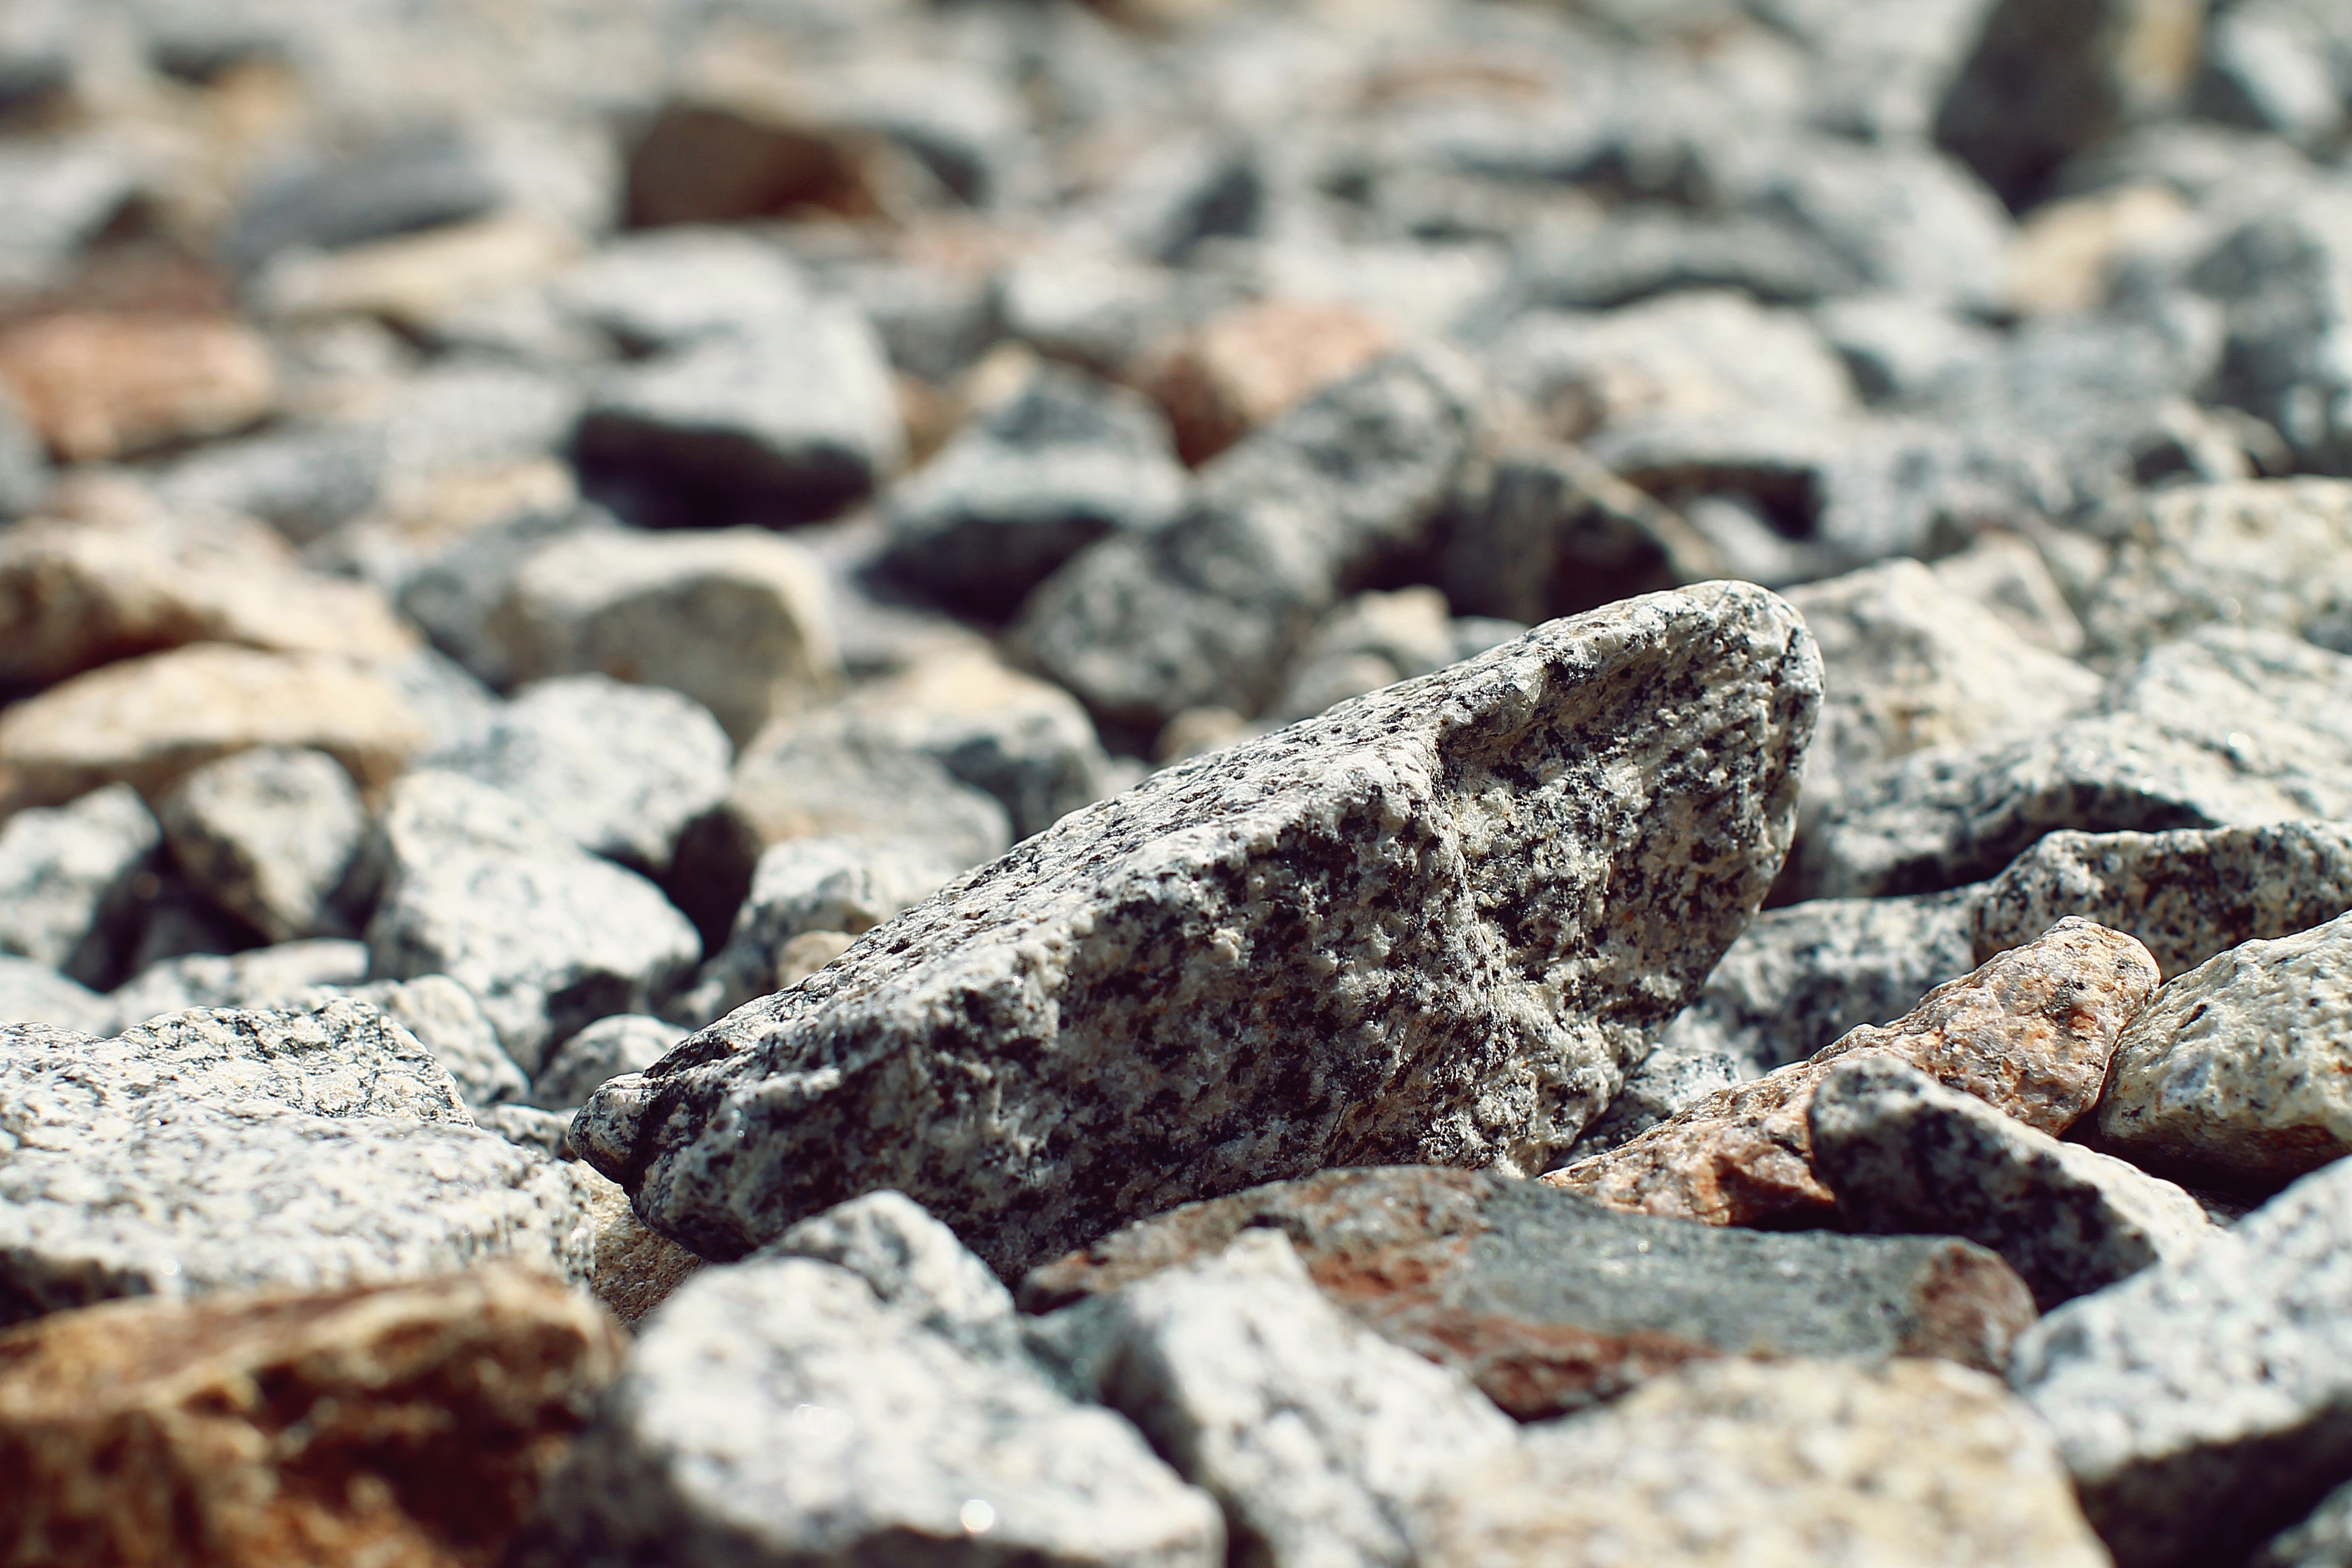
landscape, nature, rock, track, railway, railroad, flower, train, stone, travel, transportation, construction, food, produce, metal, soil, material, close up, rocks, outdoors, tracks, geology, mine, macro photography